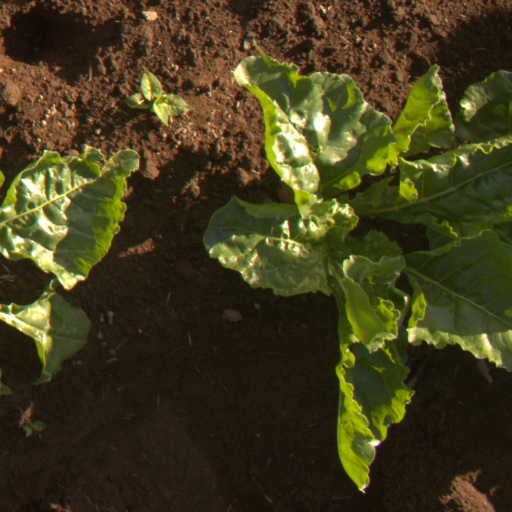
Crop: sugar beet